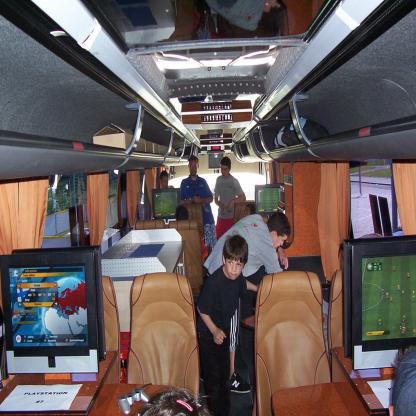
Scene: Indoor